Pseudouridine

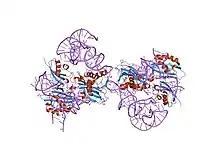
Pseudouridine synthase bound with tRNA.

PUS 1 is located in the nucleus and modifies tRNA at different locations, U44 of U2 snRNA, and U28 of U6 snRNA. Studies found that PUS 1 expression increased during environmental stress and is important for regulating the splicing of RNA. Also, that PUS 1 is necessary for taking the tRNA made in the nucleus and sending them to the cytoplasm.